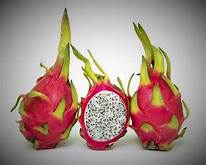
Label: Dragonfruit